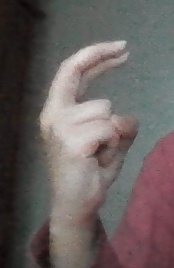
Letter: zay